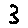
Label: 3